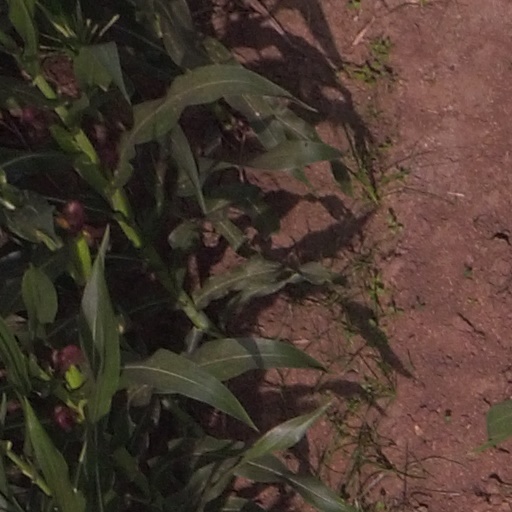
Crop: maize; corn